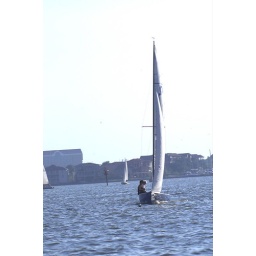
Clear Lake, Texas Wednesday sail boat races in 2006